Ella Moss

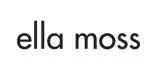
ella moss Logo

Ella Moss is a fashion clothing brand, based in Los Angeles and owned by Delta Galil Industries. The company was founded by designer Pamela Protzel-Scott in 2001.